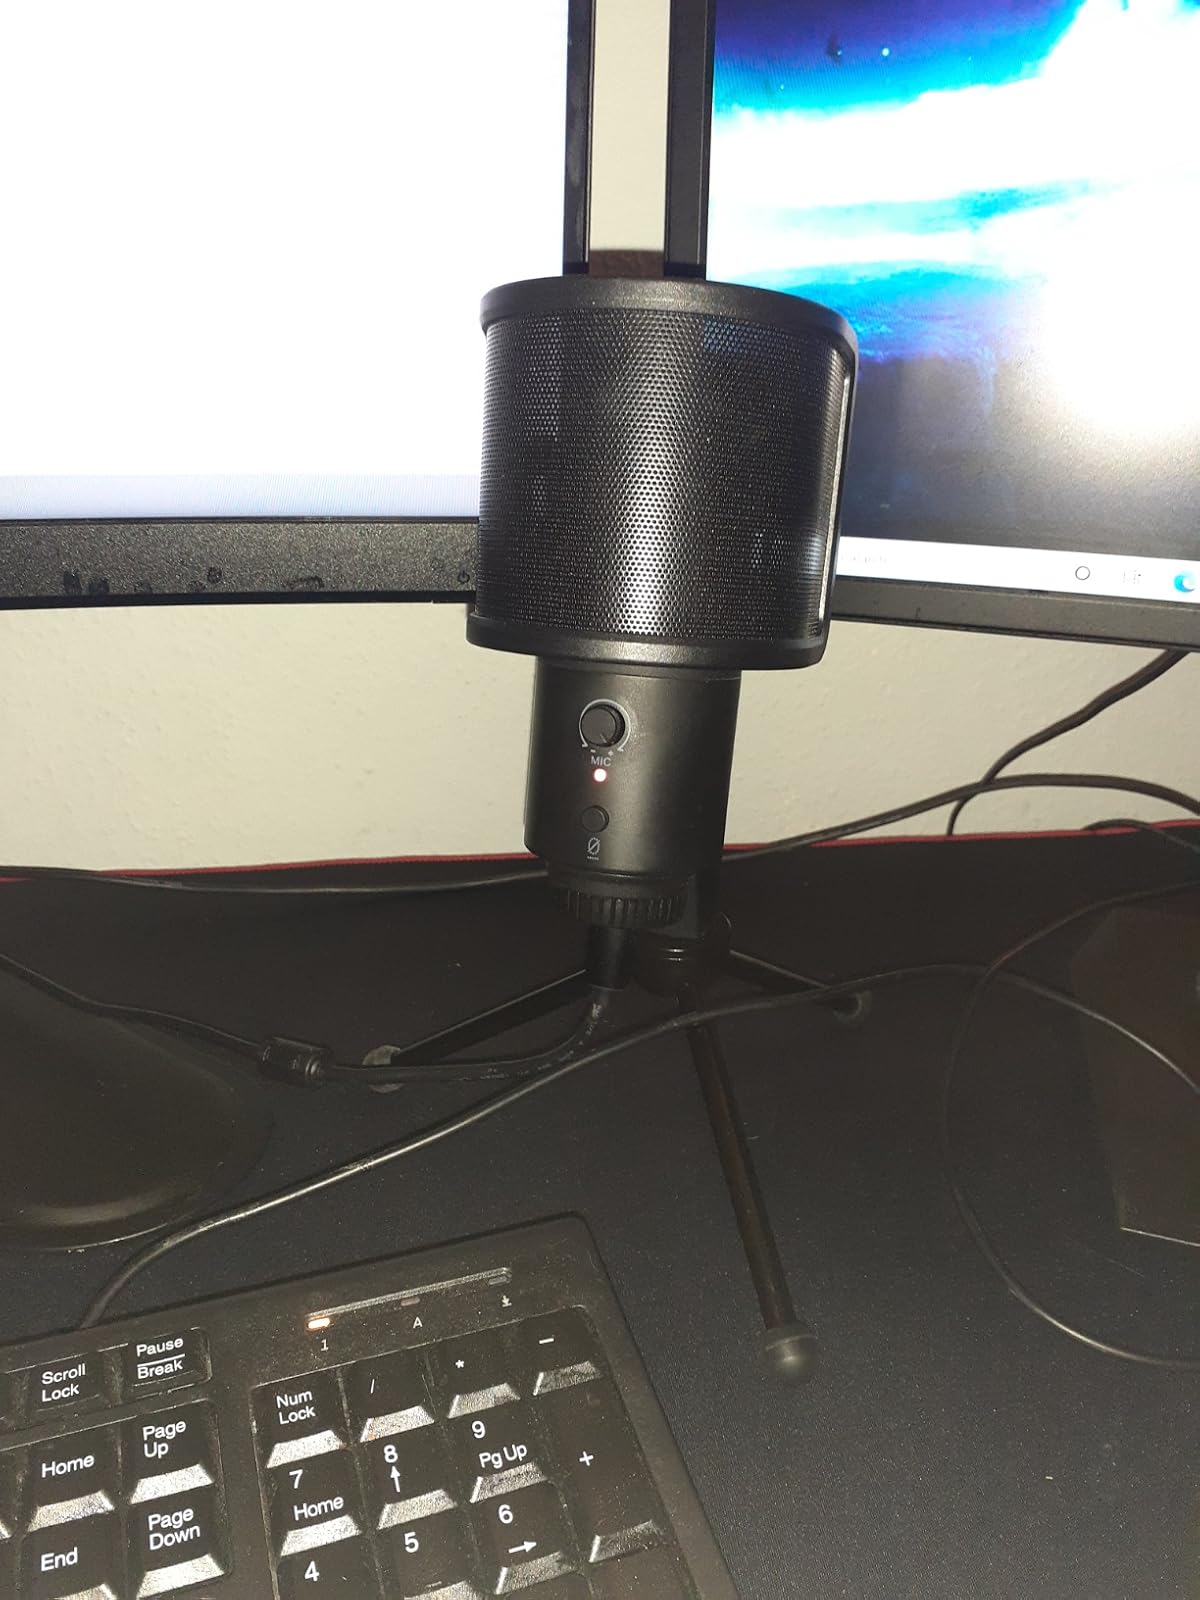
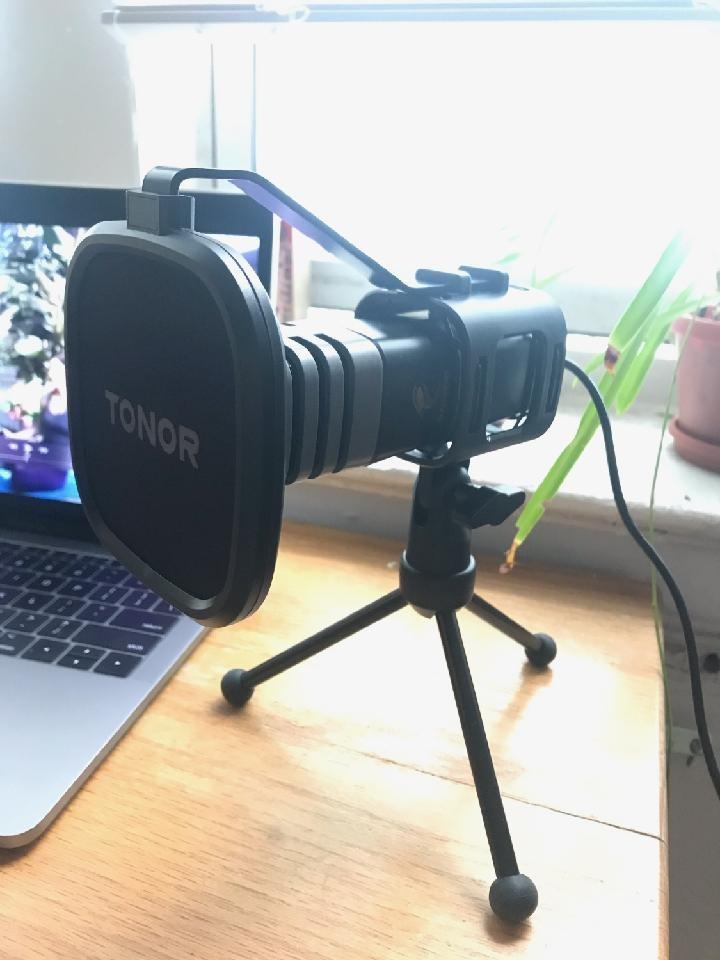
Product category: microphone
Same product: no